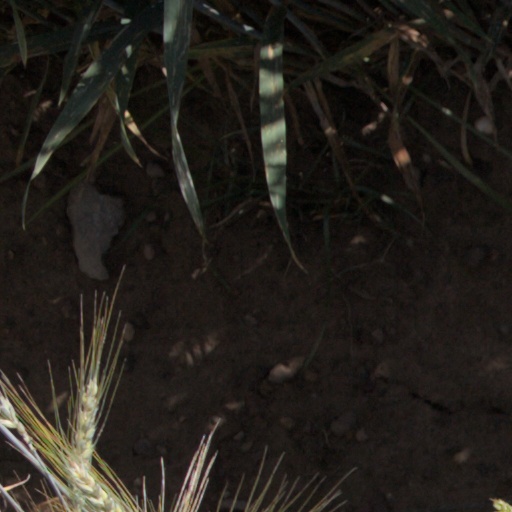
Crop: wheat